Gas stove

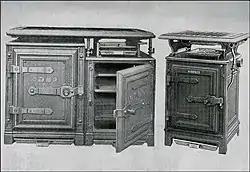
Early gas stoves produced by Windsor. From "Mrs Beeton's Book of Household Management", 1904.

The first gas stove was developed in 1802 by Zachäus Winzler, but this along with other attempts remained isolated experiments. James Sharp patented a gas stove in Northampton, England in 1826 and opened a gas stove factory in 1836. His invention was marketed by the firm Smith & Philips from 1828. An important figure in the early acceptance of this new technology, was Alexis Soyer, the renowned chef at the Reform Club in London. From 1841, he converted his kitchen to consume piped gas, arguing that gas was cheaper overall because the supply could be turned off when the stove was not in use.